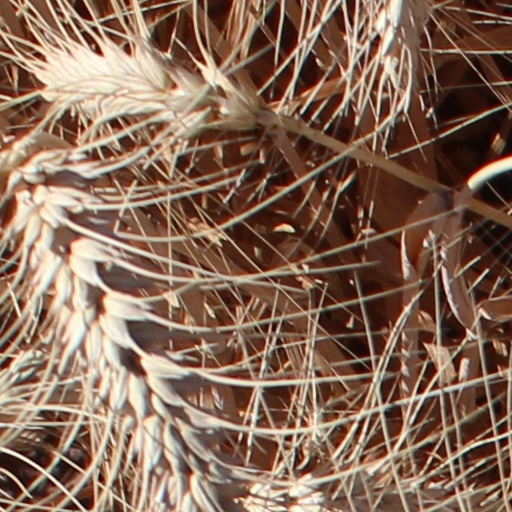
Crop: wheat